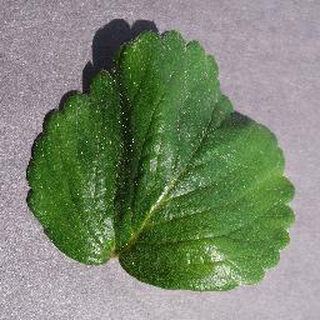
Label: healthy_strawberry